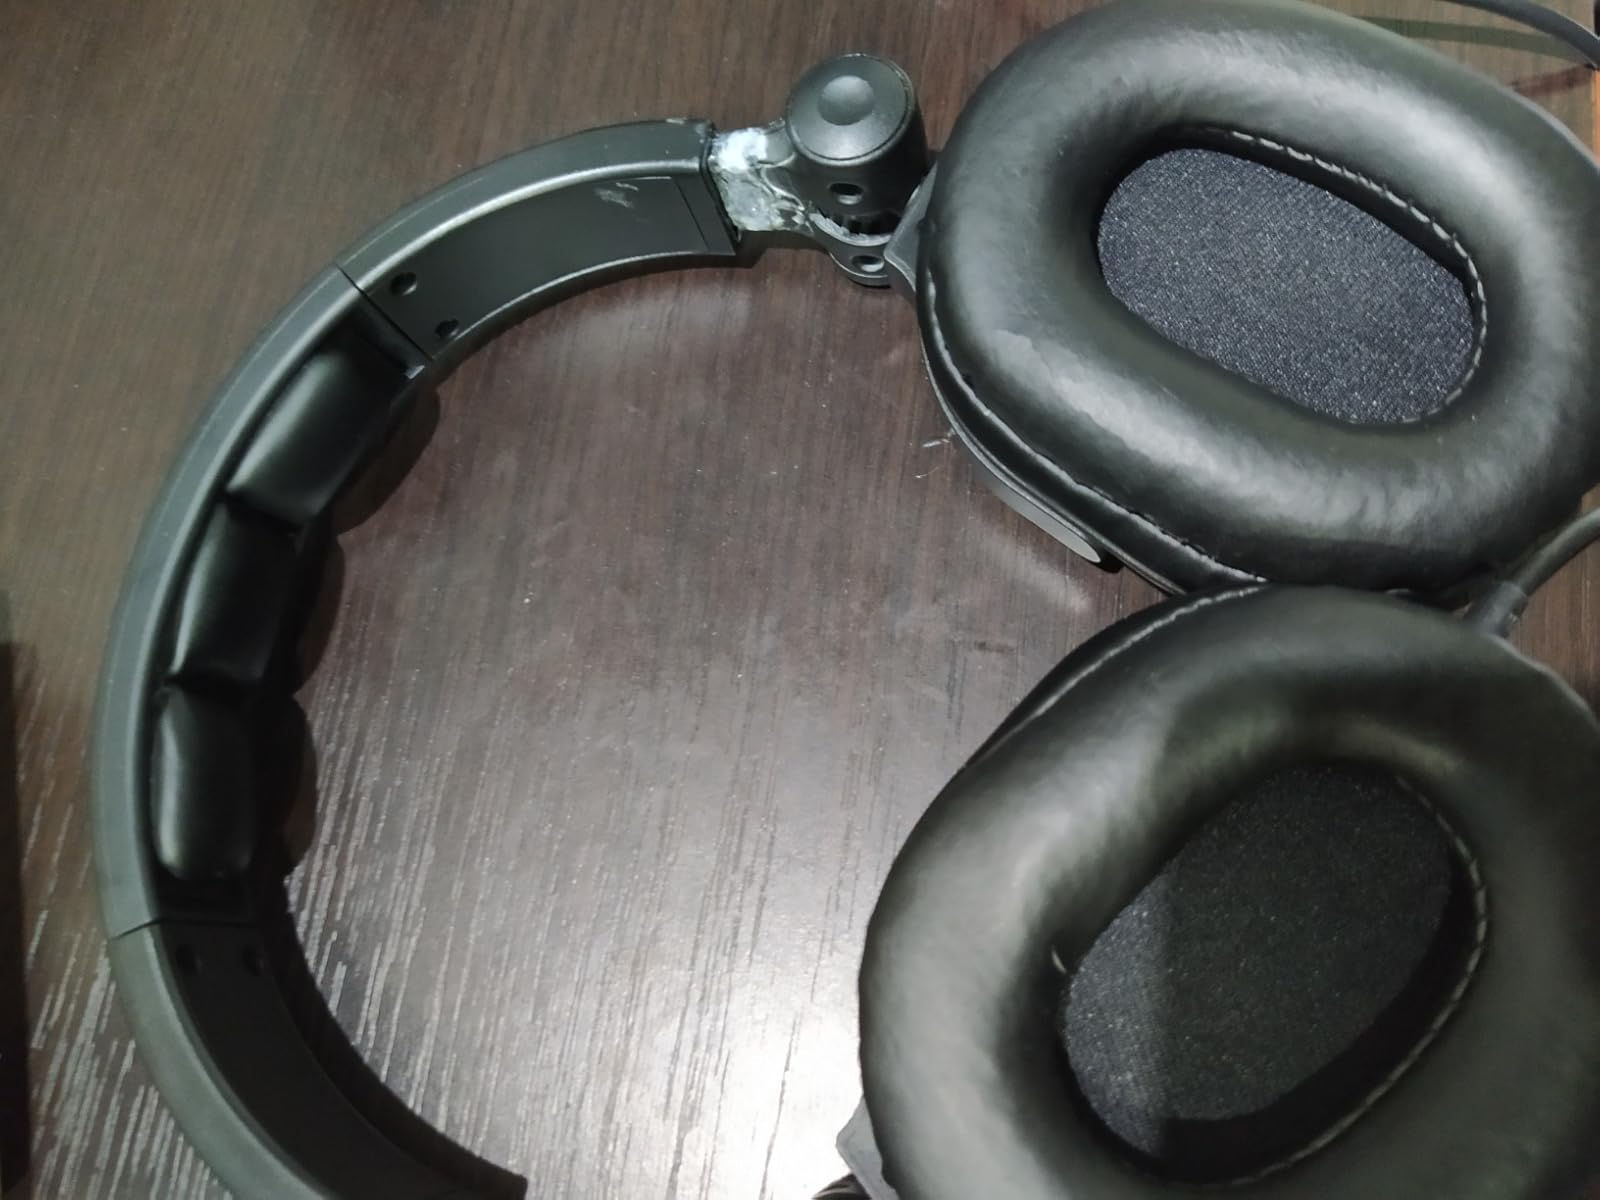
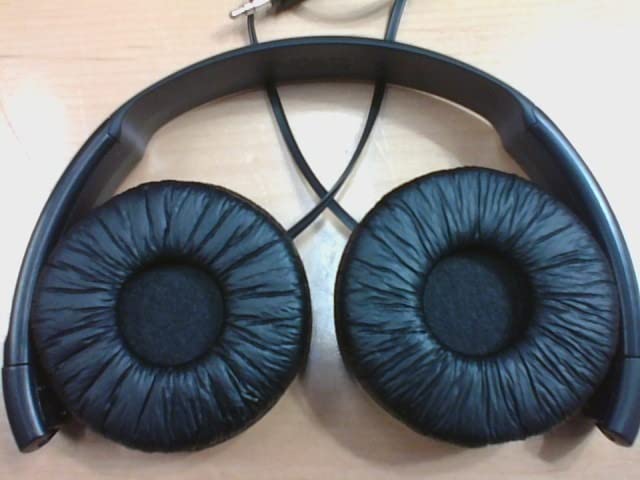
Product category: headphones
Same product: no